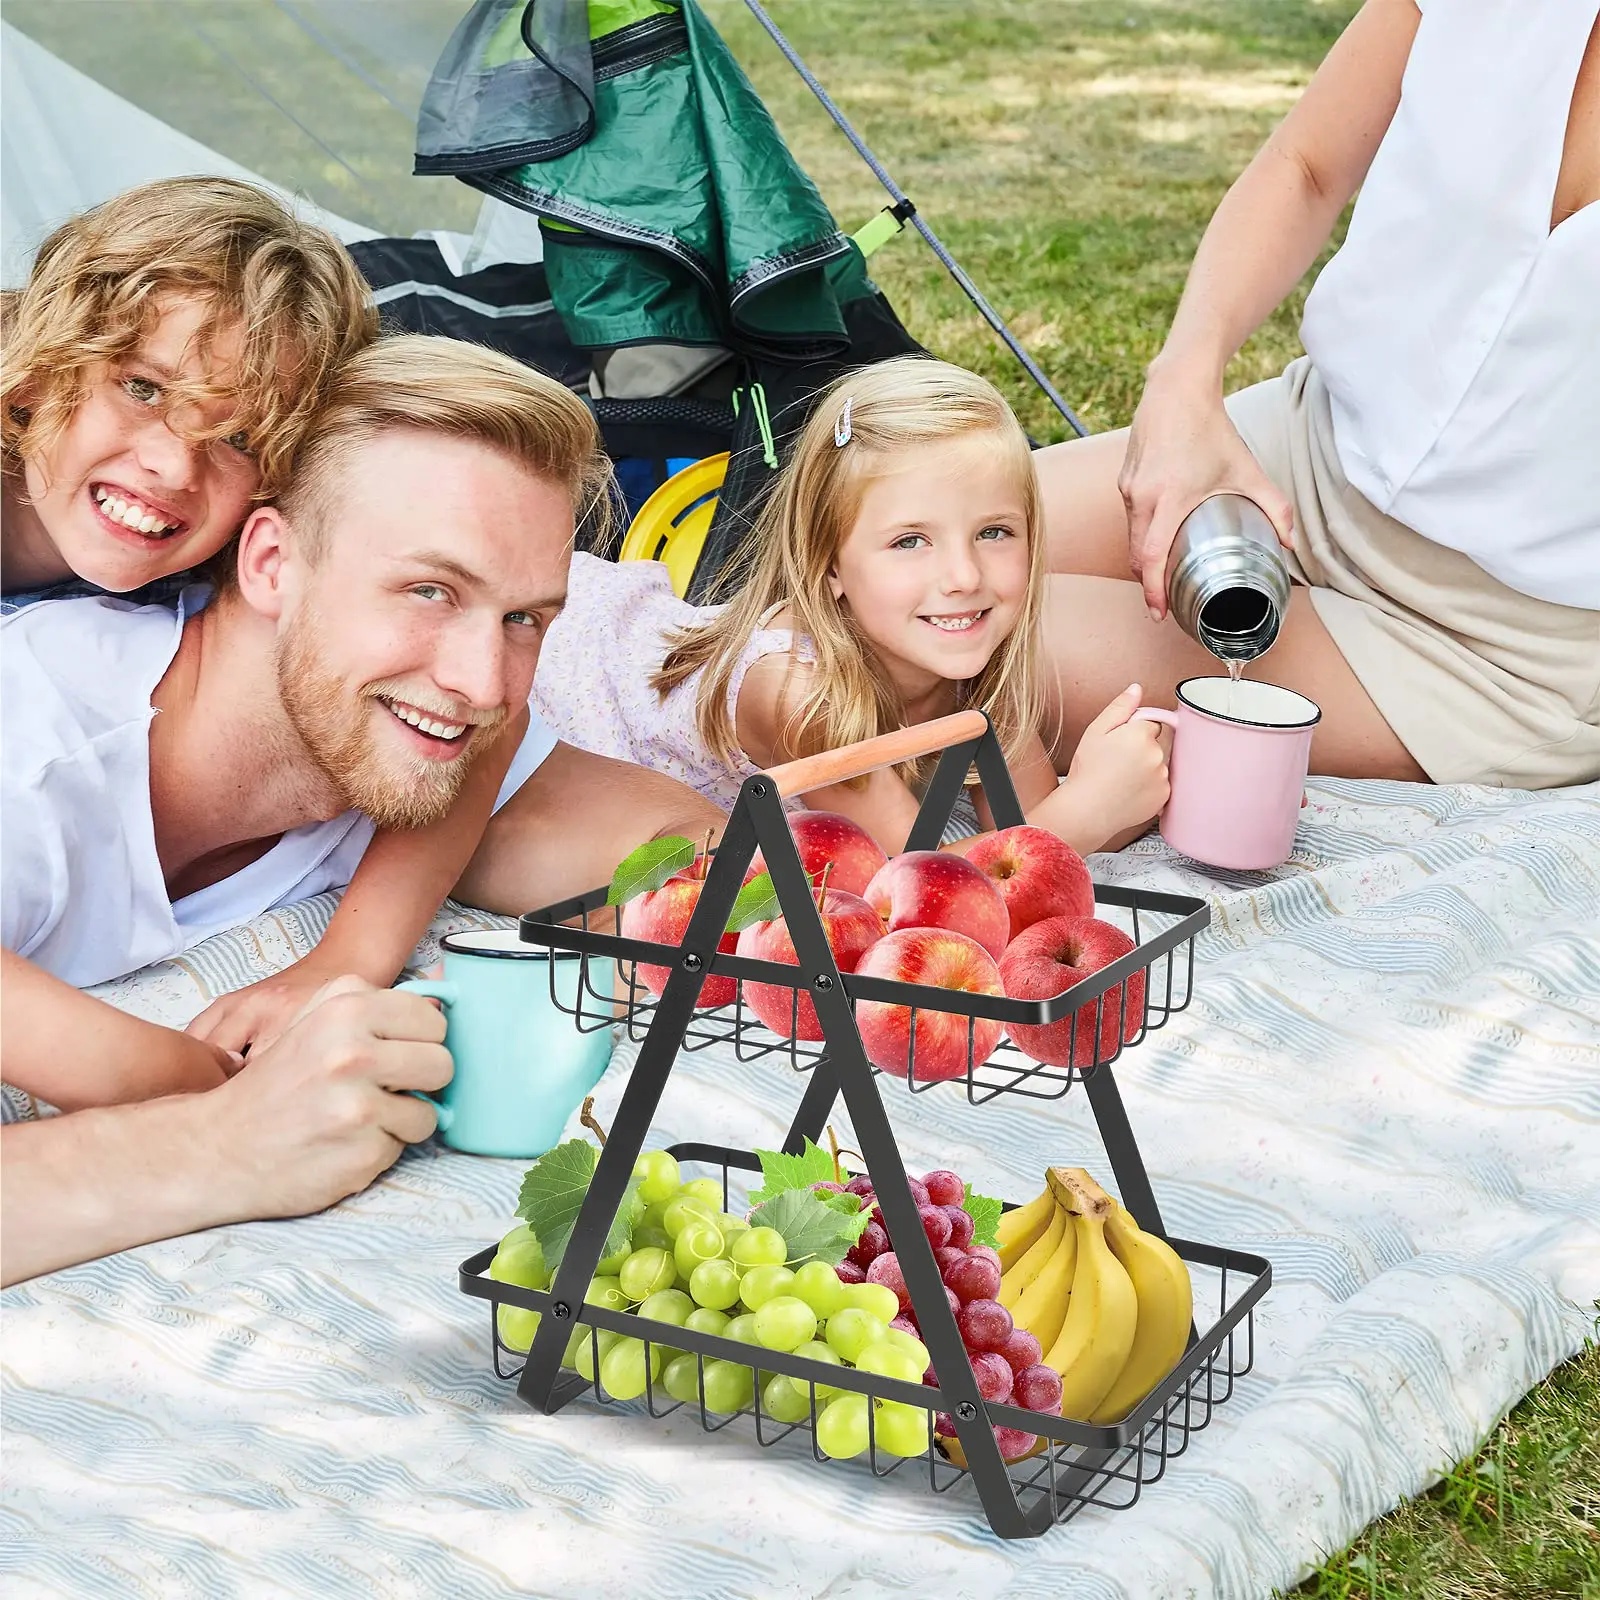
Support de panier à fruits amovible
Présentez vos fruits de manière élégante et peu encombrante grâce à la corbeille à fruits amovible au design nordique. Présentez vos fruits avec élégance et praticité grâce à ce support de panier à fruits amovible. Conçu en métal solide avec un design à étages, il permet de stocker une grande variété de fruits tout en économisant de l’espace sur votre plan de travail ou votre table. Son style épuré et sa structure ouverte assurent une bonne circulation de l’air, prolongeant ainsi la fraîcheur des aliments. Amovible et facile à entretenir, ce support est idéal pour un usage quotidien dans la cuisine, la salle à manger ou même dans un coin déco. Pourquoi adopter ce support à fruits : Organisation compacte et élégante : Plusieurs niveaux pour optimiser l’espace tout en ajoutant une touche décorative. Conservation optimale : L’aération naturelle permet de garder les fruits frais plus longtemps. Facile à entretenir et à ranger : Design amovible, démontable et simple à nettoyer. Caractéristiques techniques : Type : Support de rangement / corbeille à fruits Matériau : Fer forgé Caractéristiques : Amovible, multi-niveaux Utilisation : Stockage de fruits, organisation de la maison Technique : Travail du métal Forme : À étages Gardez vos fruits bien rangés et votre intérieur harmonieux grâce à ce support de panier à fruits à la fois pratique et esthétique.
Brand: Stellar-lux
Category: Home & Garden > Kitchen & Dining > Kitchen Tools & Utensils > Kitchen Organizers